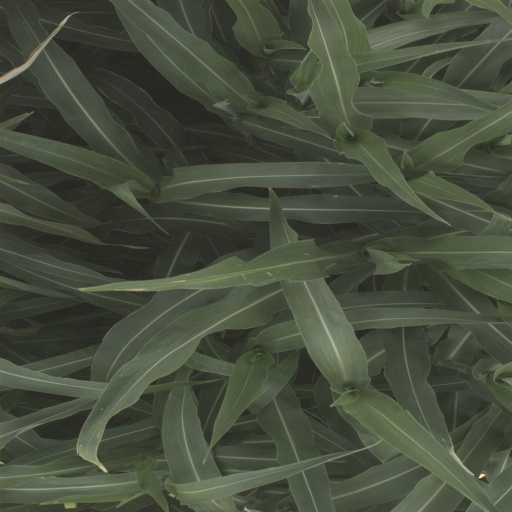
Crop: sorghum